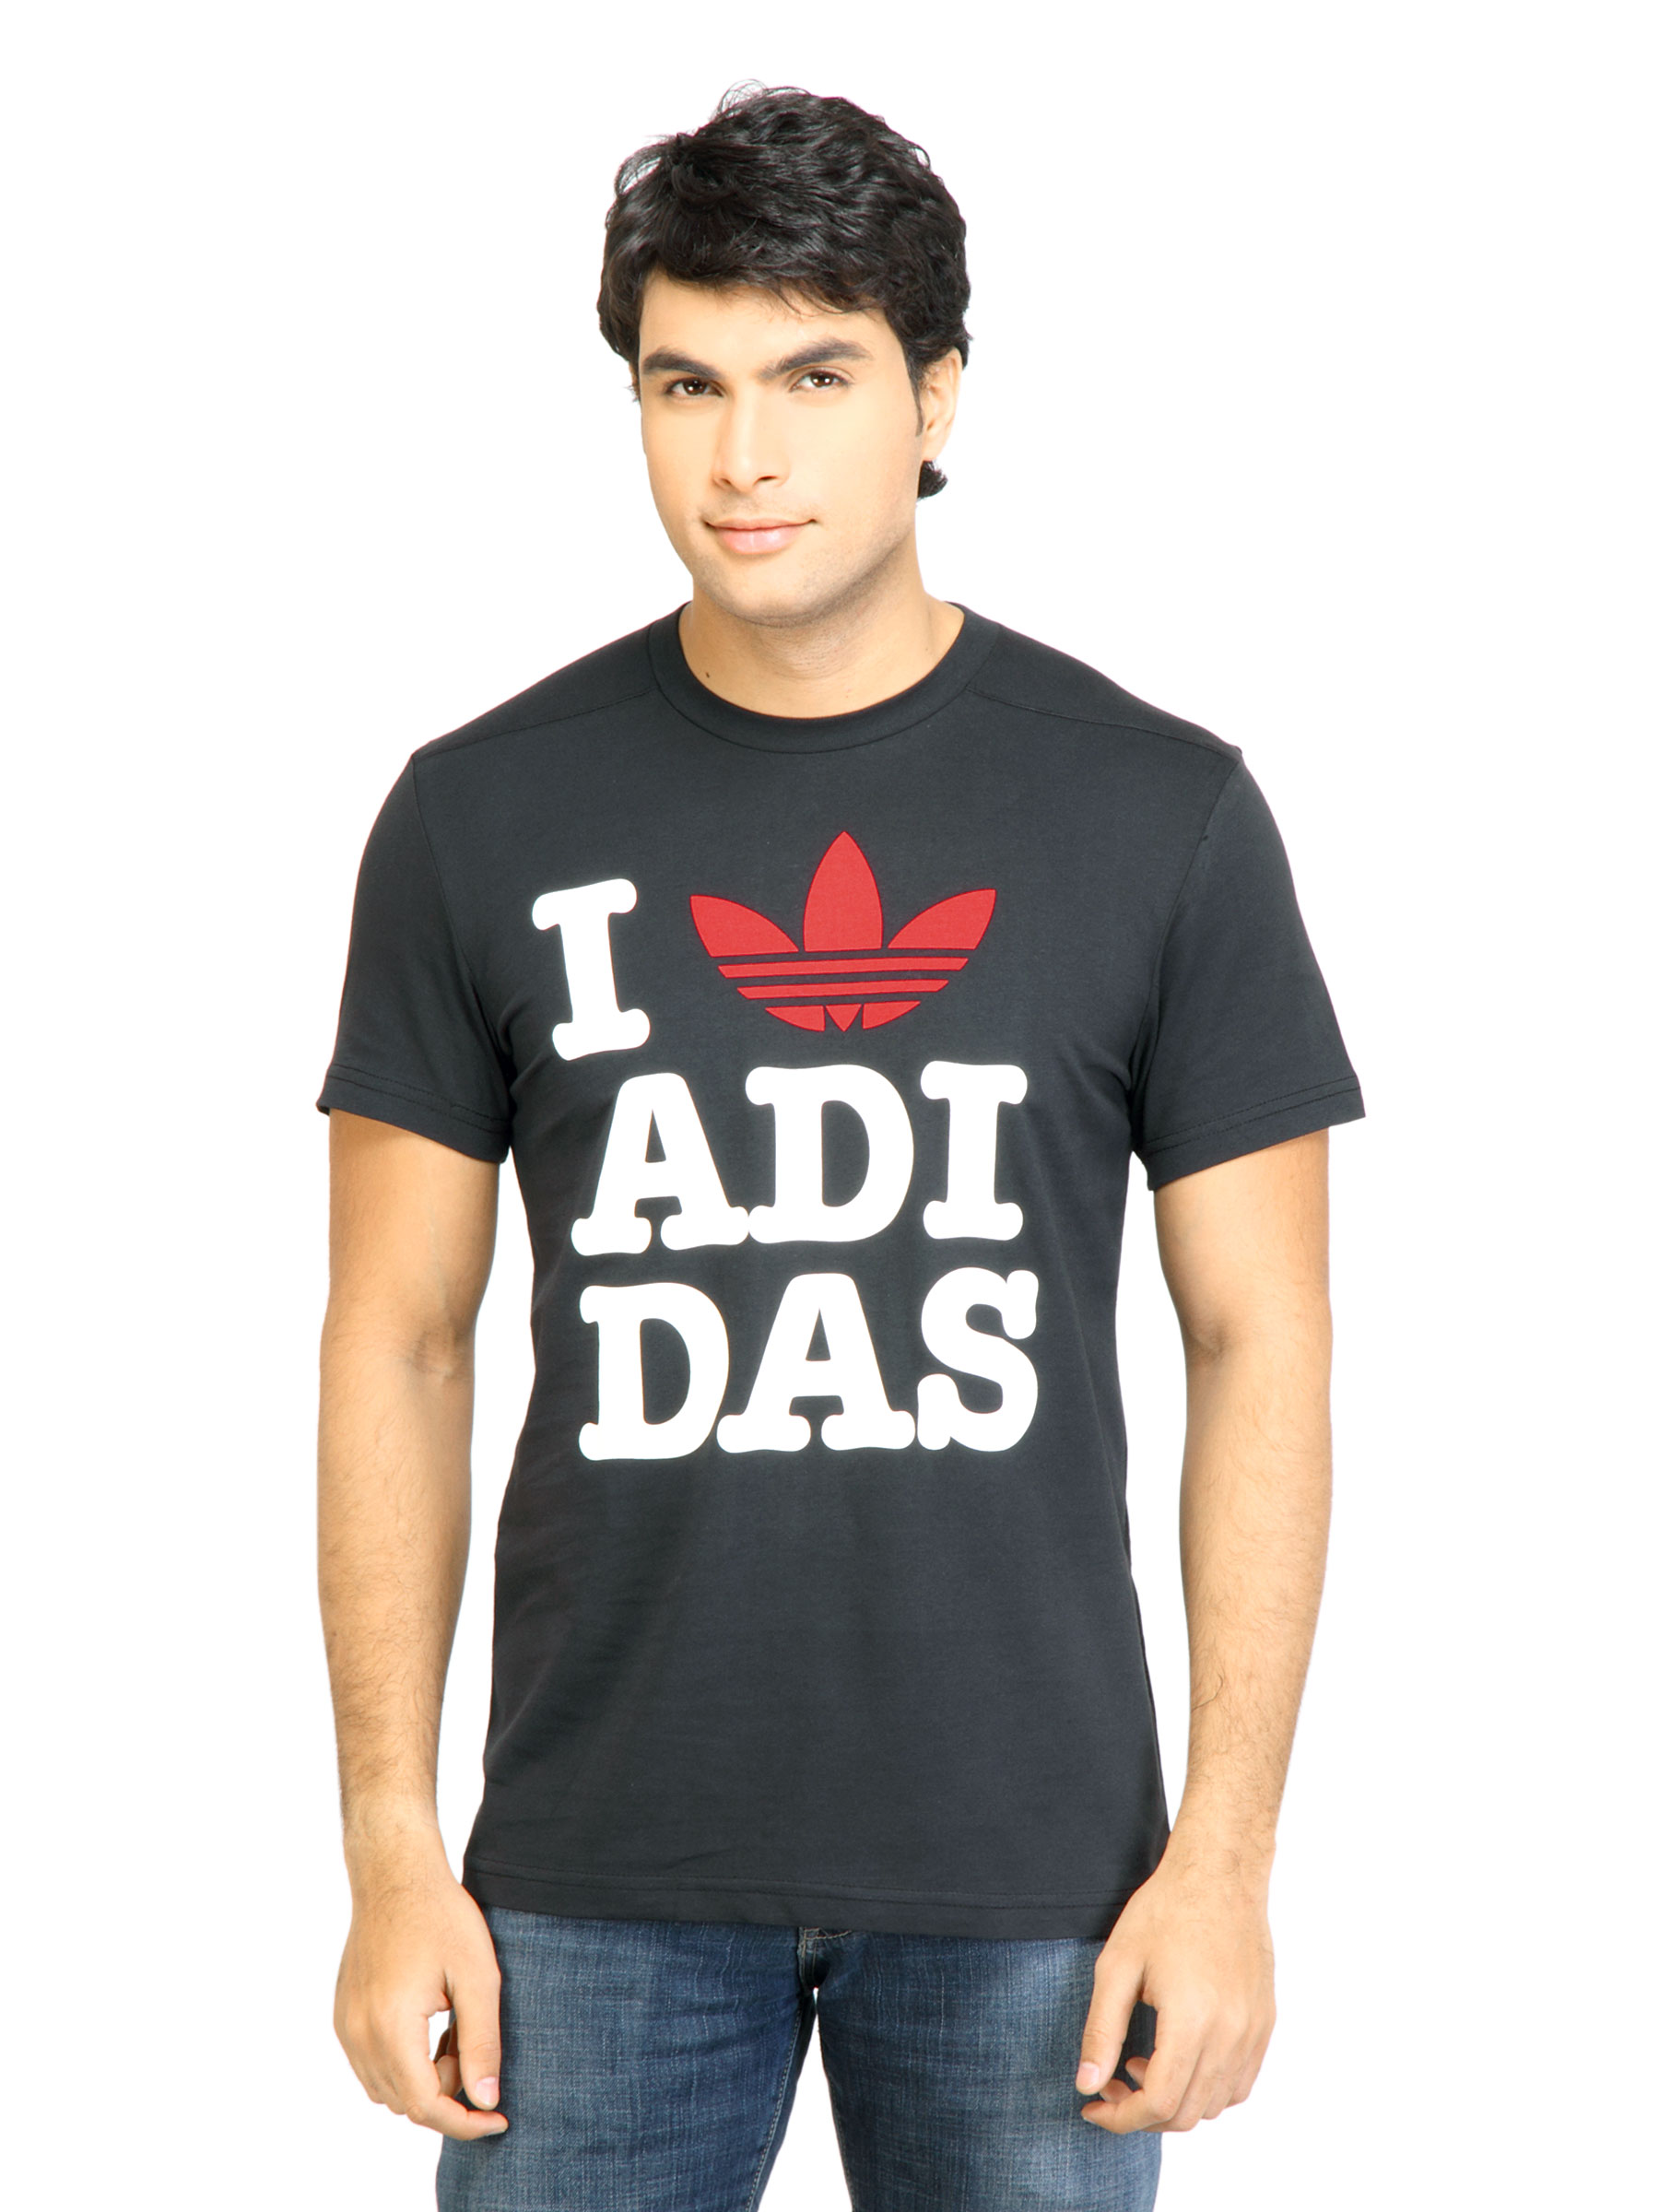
ADIDAS Originals Men Black Tshirt
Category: Apparel / Topwear / Tshirts
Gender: Men
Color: Black
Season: Summer 2011
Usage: Casual